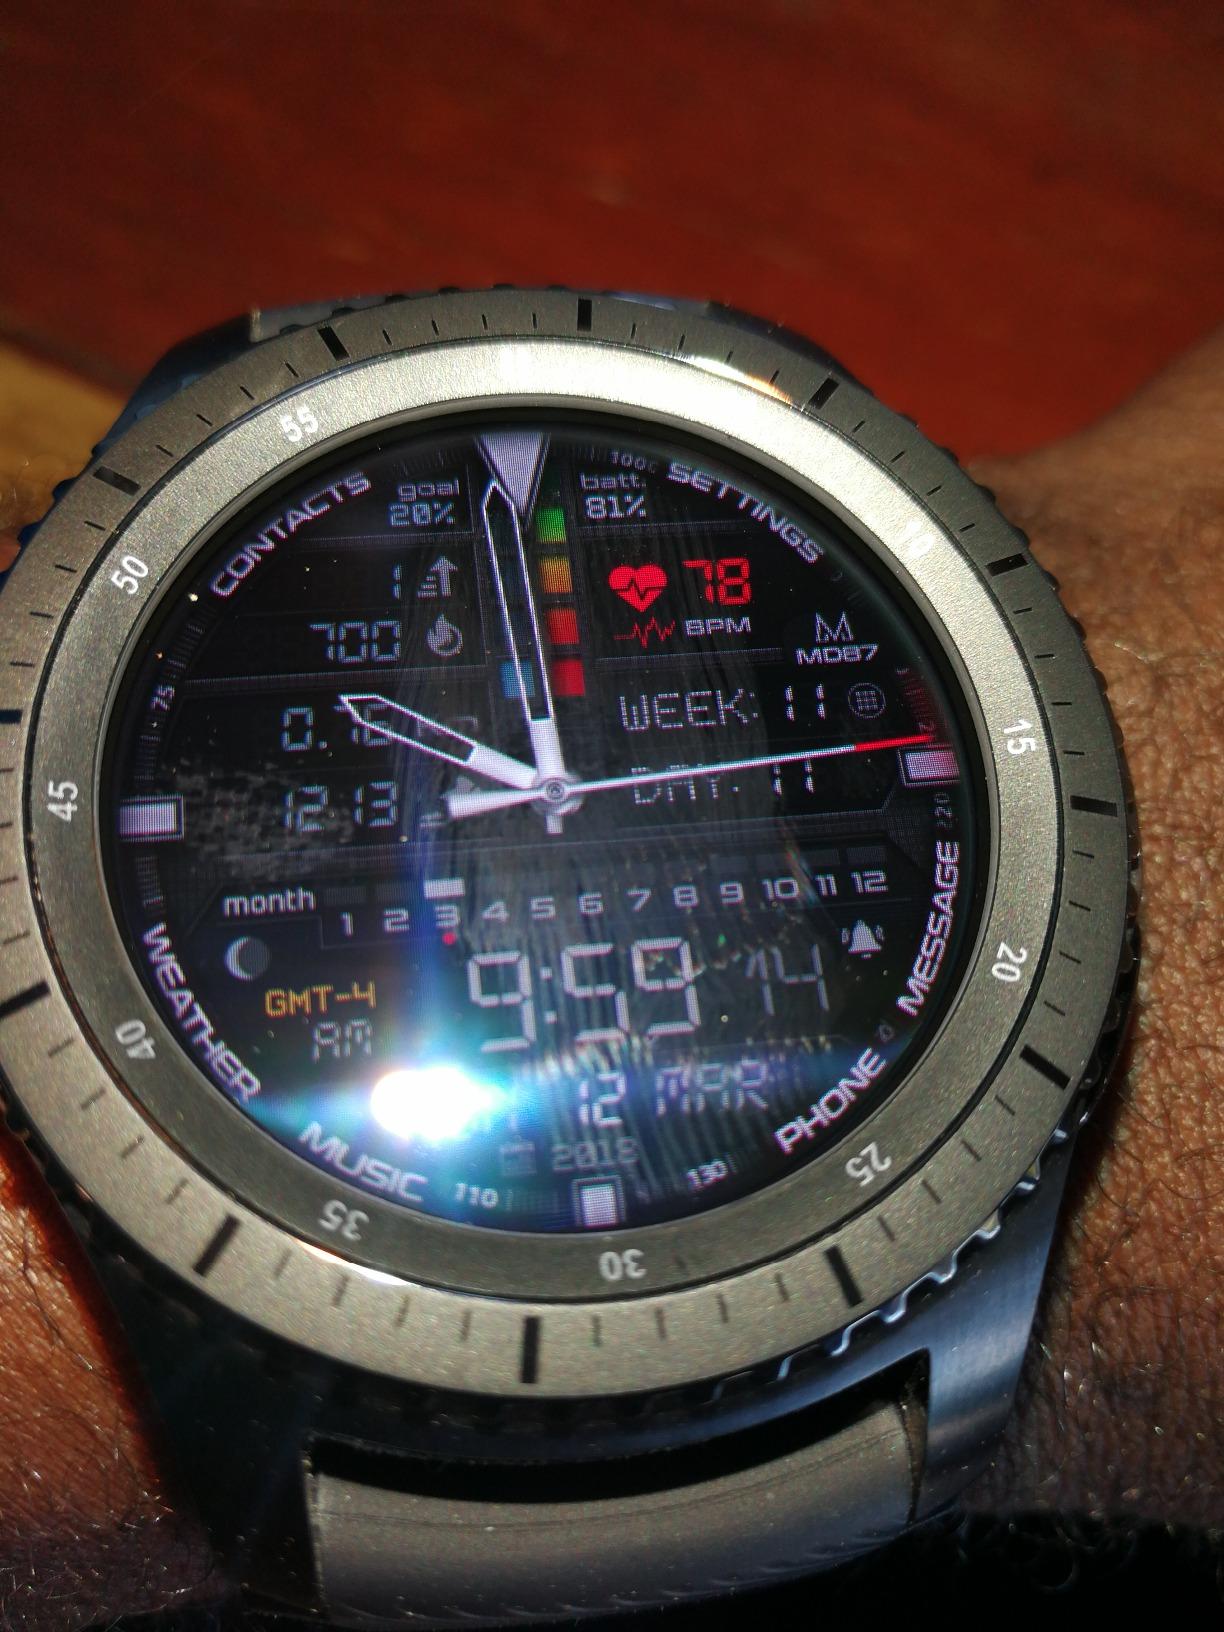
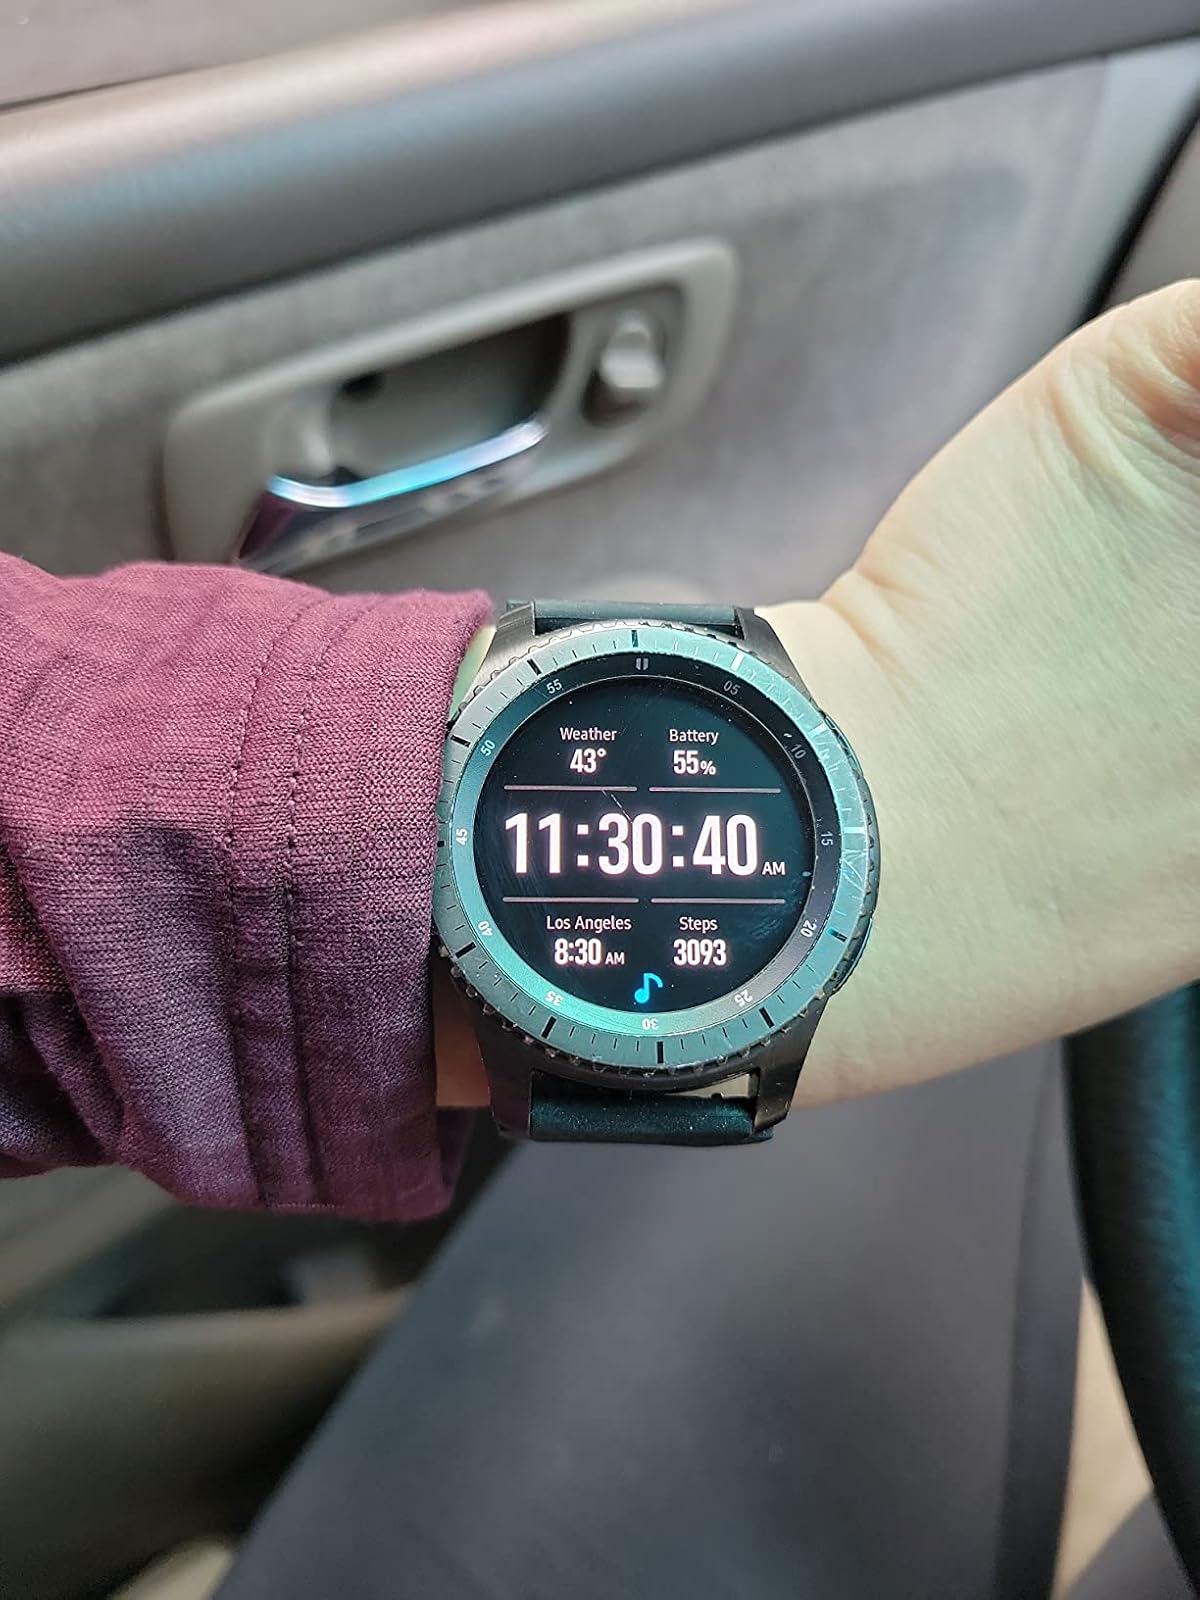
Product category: smartwatch
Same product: yes